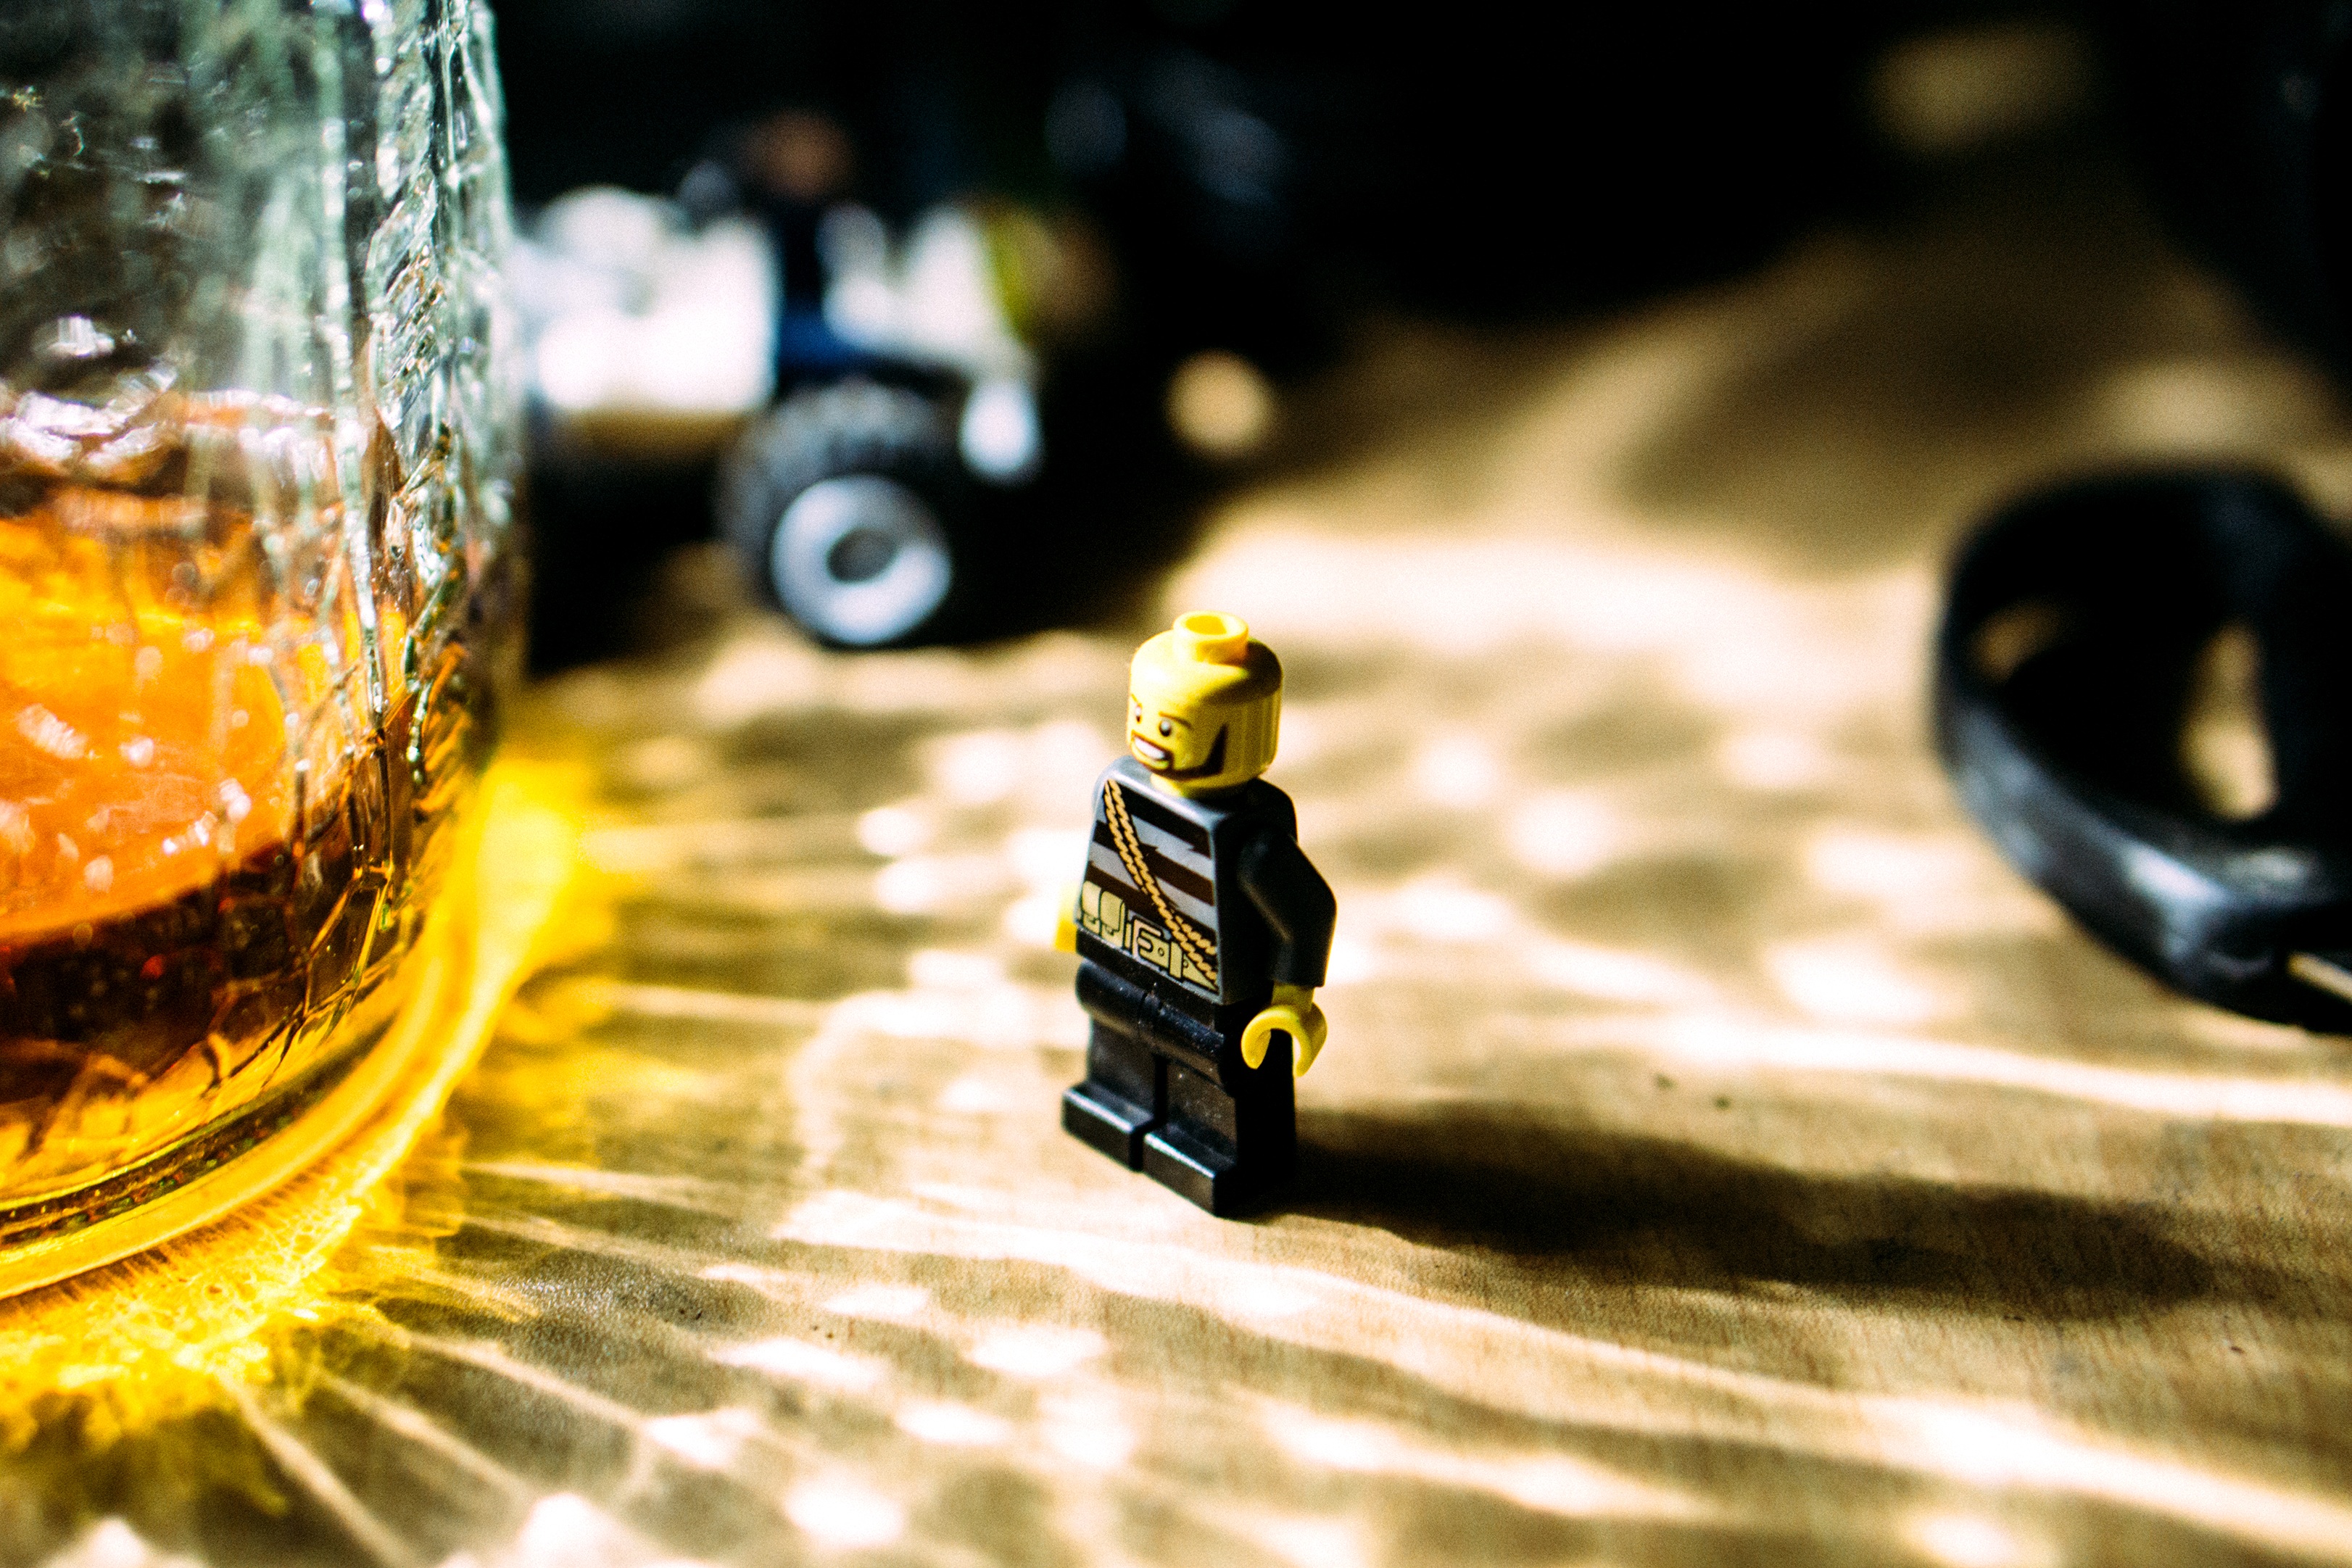
light, wine, night, game, glass, construction, drink, colorful, yellow, toy, alcohol, creativity, little, composition, lego, d, icon, macro photography, distilled beverage